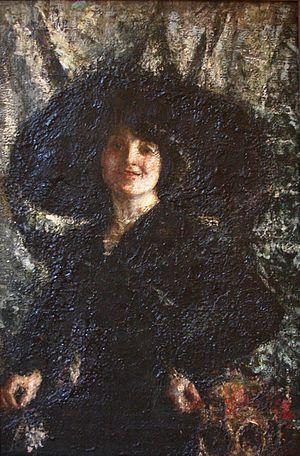
Antonio Mancini est un peintre italien actif dans la seconde moitié du XIXᵉ et la première du XXᵉ siècle, rattaché au mouvement pictural des Macchiaioli.